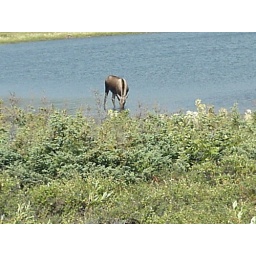
45-A female moose in a Kettle lake